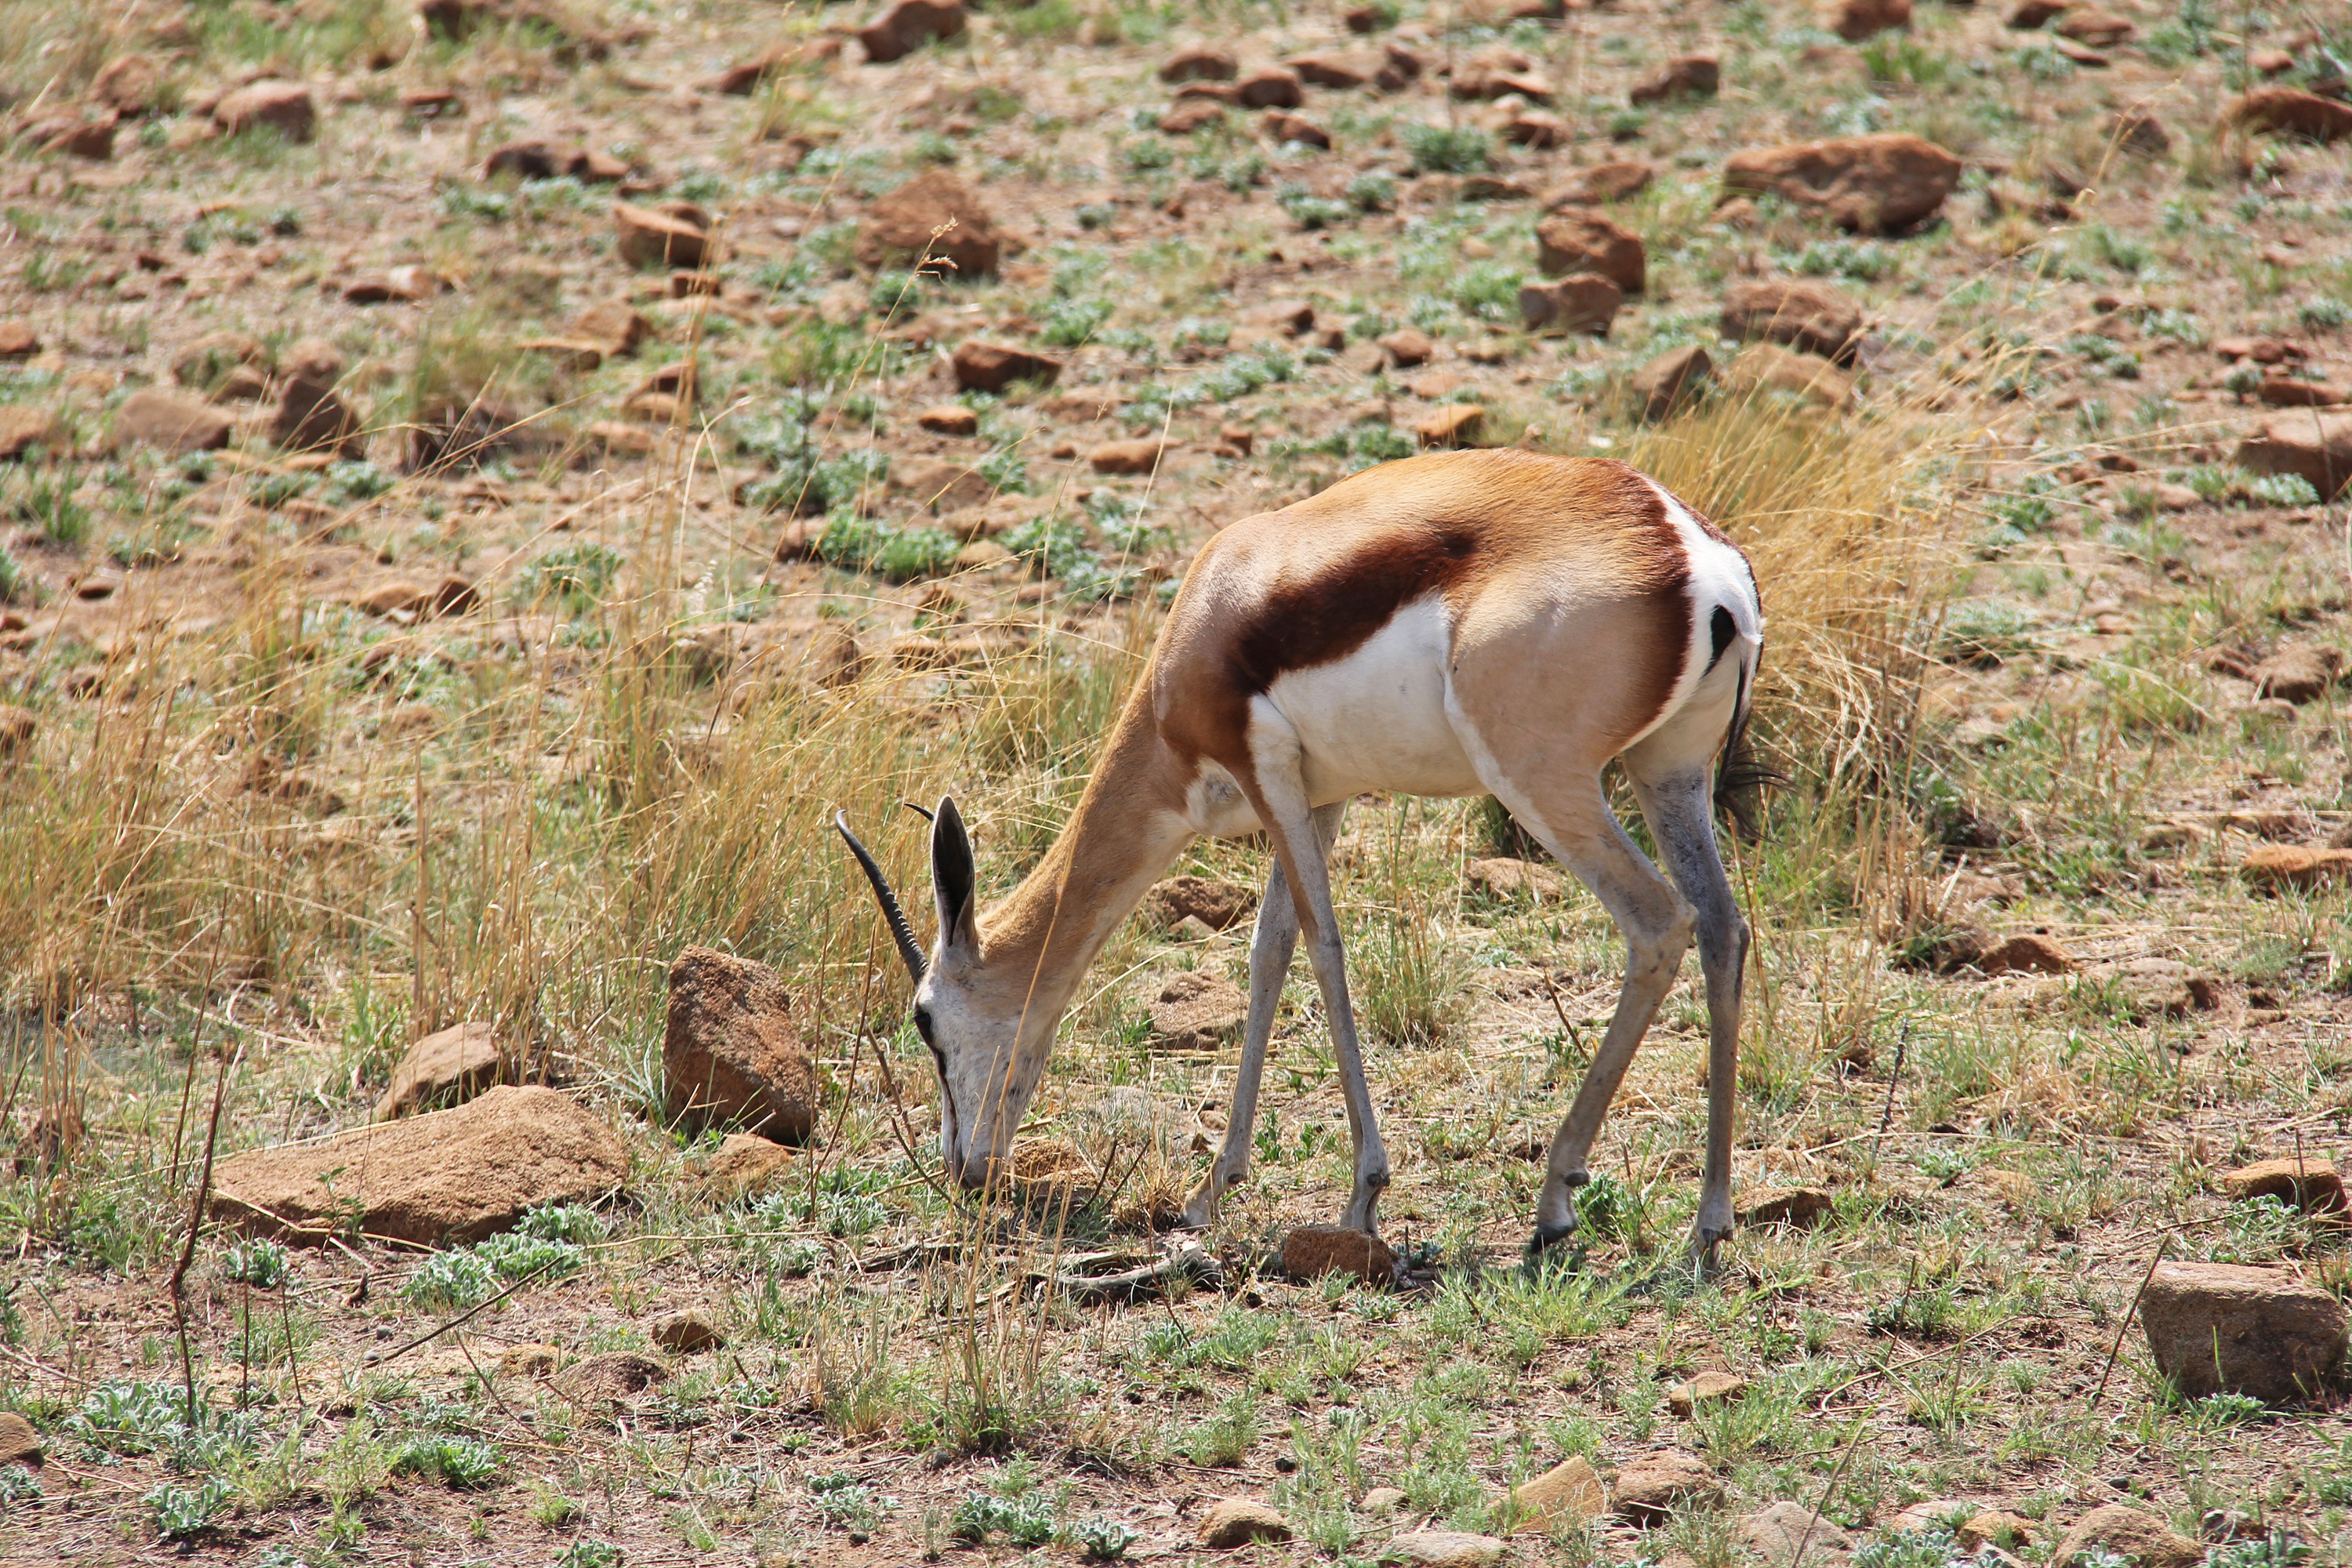
prairie, adventure, wildlife, deer, herd, scenic, grazing, mammal, fauna, savanna, antelope, gazelle, vertebrate, beautiful, impala, interesting, safari, ecosystem, exciting, south africa, springbok, johannesburg, safaris, sun city, pilanesberg game reserve